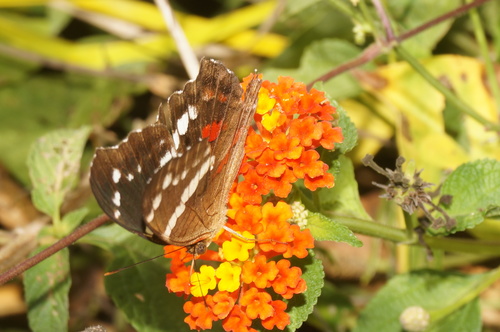
Scientific name: Anartia fatima
Common name: Banded peacock
Family: Nymphalidae
Order: Lepidoptera
Pollinator type: Primary pollinator
Habitat: Open areas and gardens
Geographic range: South America
Conservation status: Least Concern